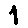
Label: 1